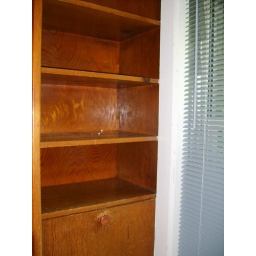
Storage next to desk in Elli bedroom